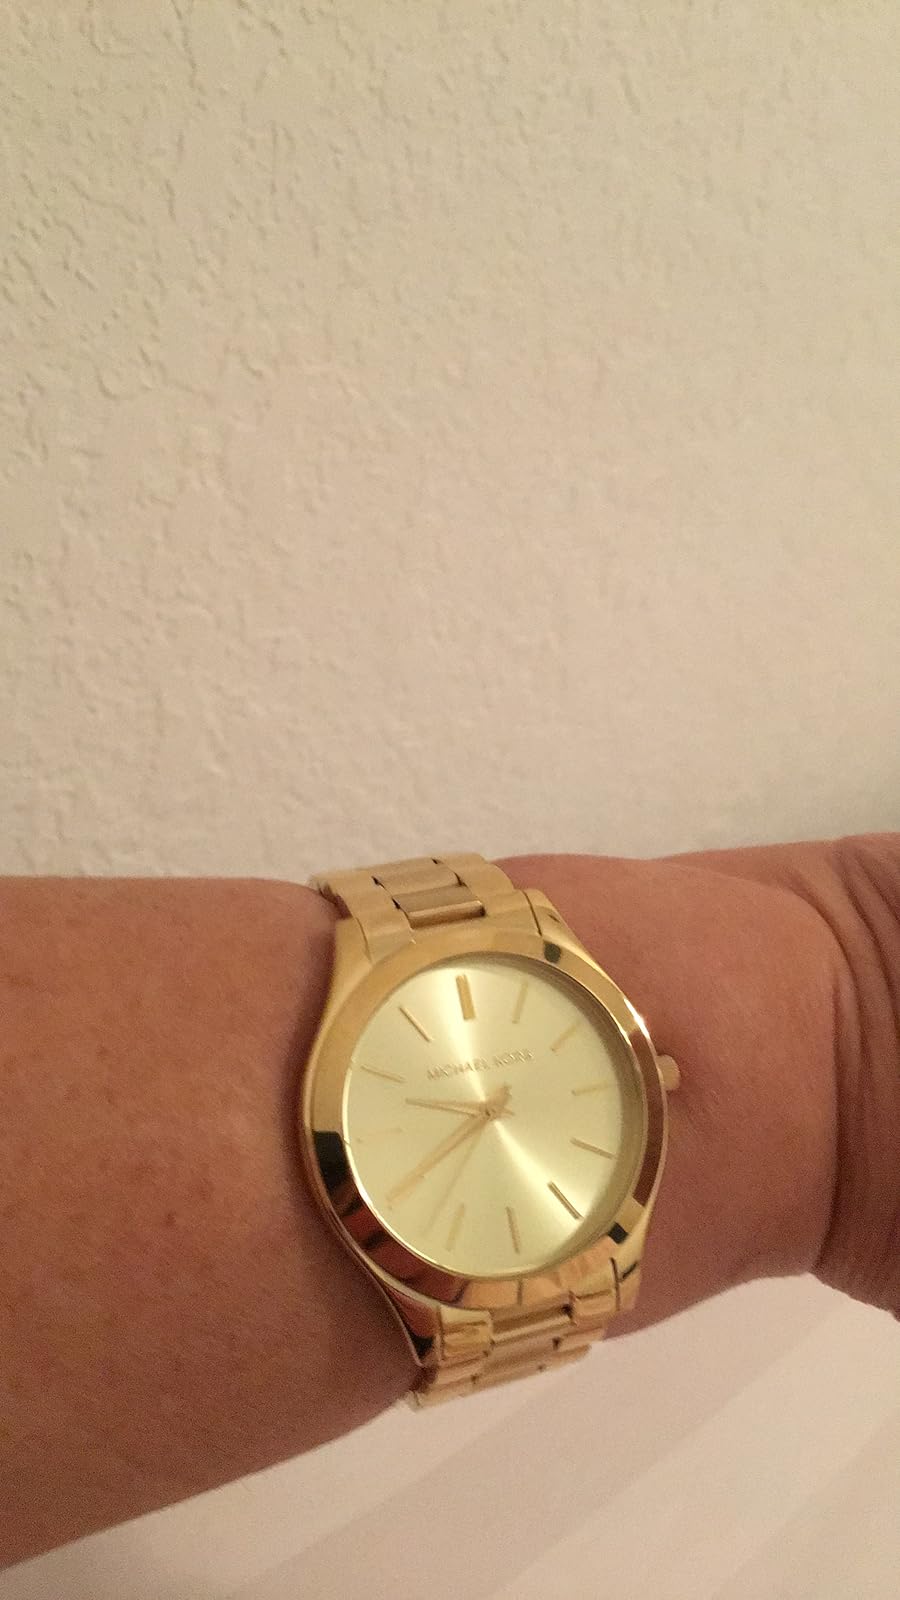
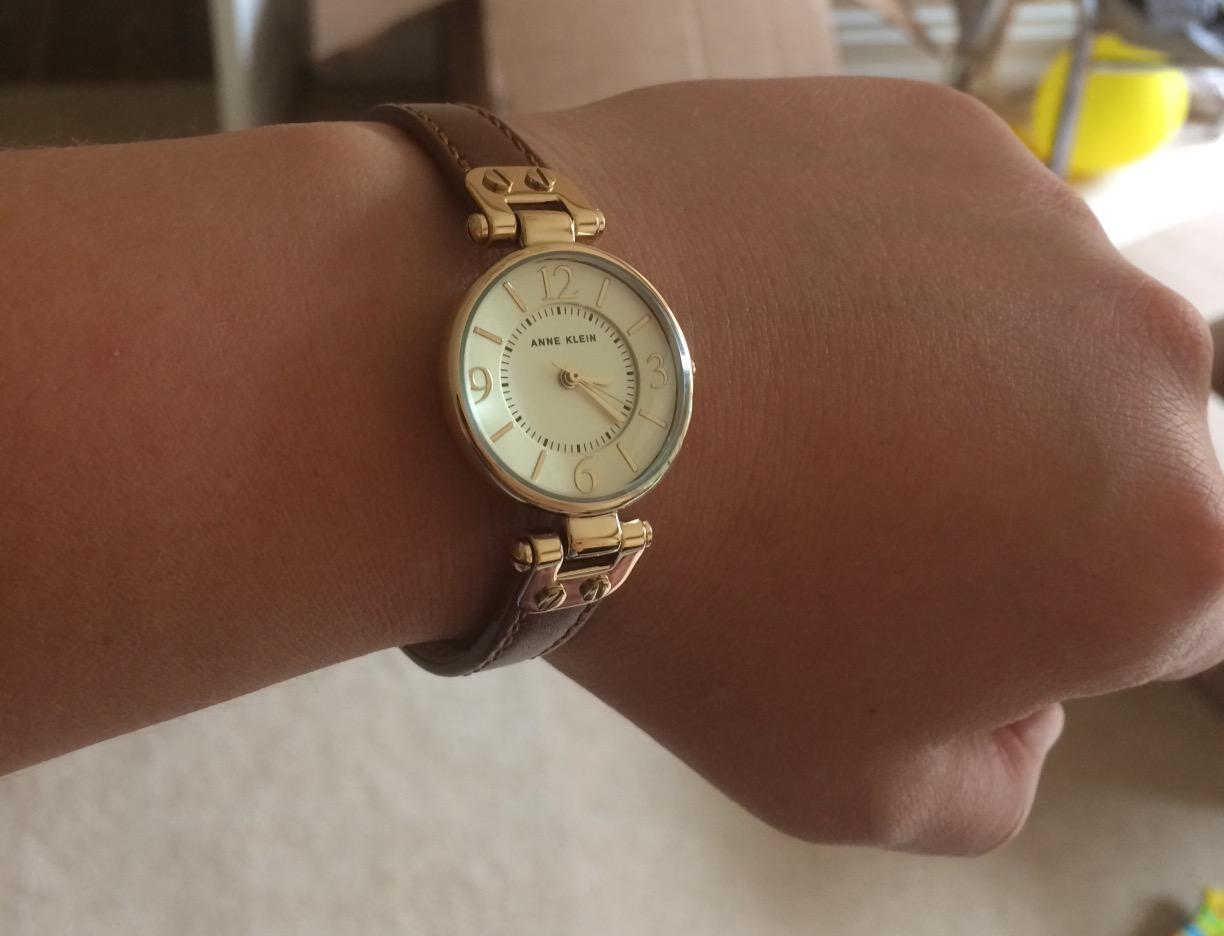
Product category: accessories_watch
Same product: no